AEC Roadtrain

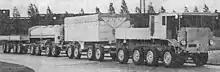
Overseas Roadtrain bound for Russia, with specialised trailers.

A third and probably a fourth AEC Roadtrain were sent to the Soviet Union in 1935. The Russian units were delivered with three trailers each with a gross vehicle weight of and a load carrying capacity , one of the trailers delivered to the Soviet Union was fitted with a hopper for the carriage of grain, another was fitted with a fuel tank of capacity. After trials were completed, they were used to carry heavy tools, stores and equipment to the Ural Mountains throughout World War II. There is some speculation that one of the Soviet units was later sent to Tanganyika.